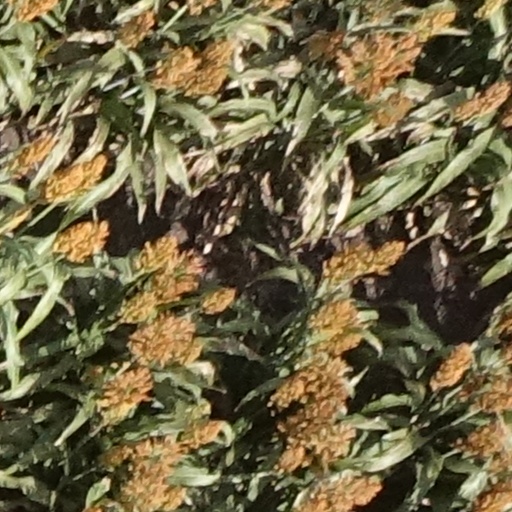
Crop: sorghum